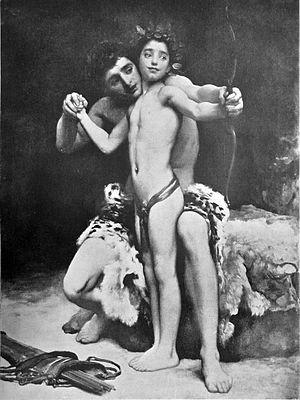
The Art Journal est, lors de sa diffusion, le plus important magazine d'art britannique de l'époque victorienne. Publié à Londres, il est fondé par Hodgson & Graves, des éditeurs d'estampes, sous le premier titre de Art Union Monthly Journal.